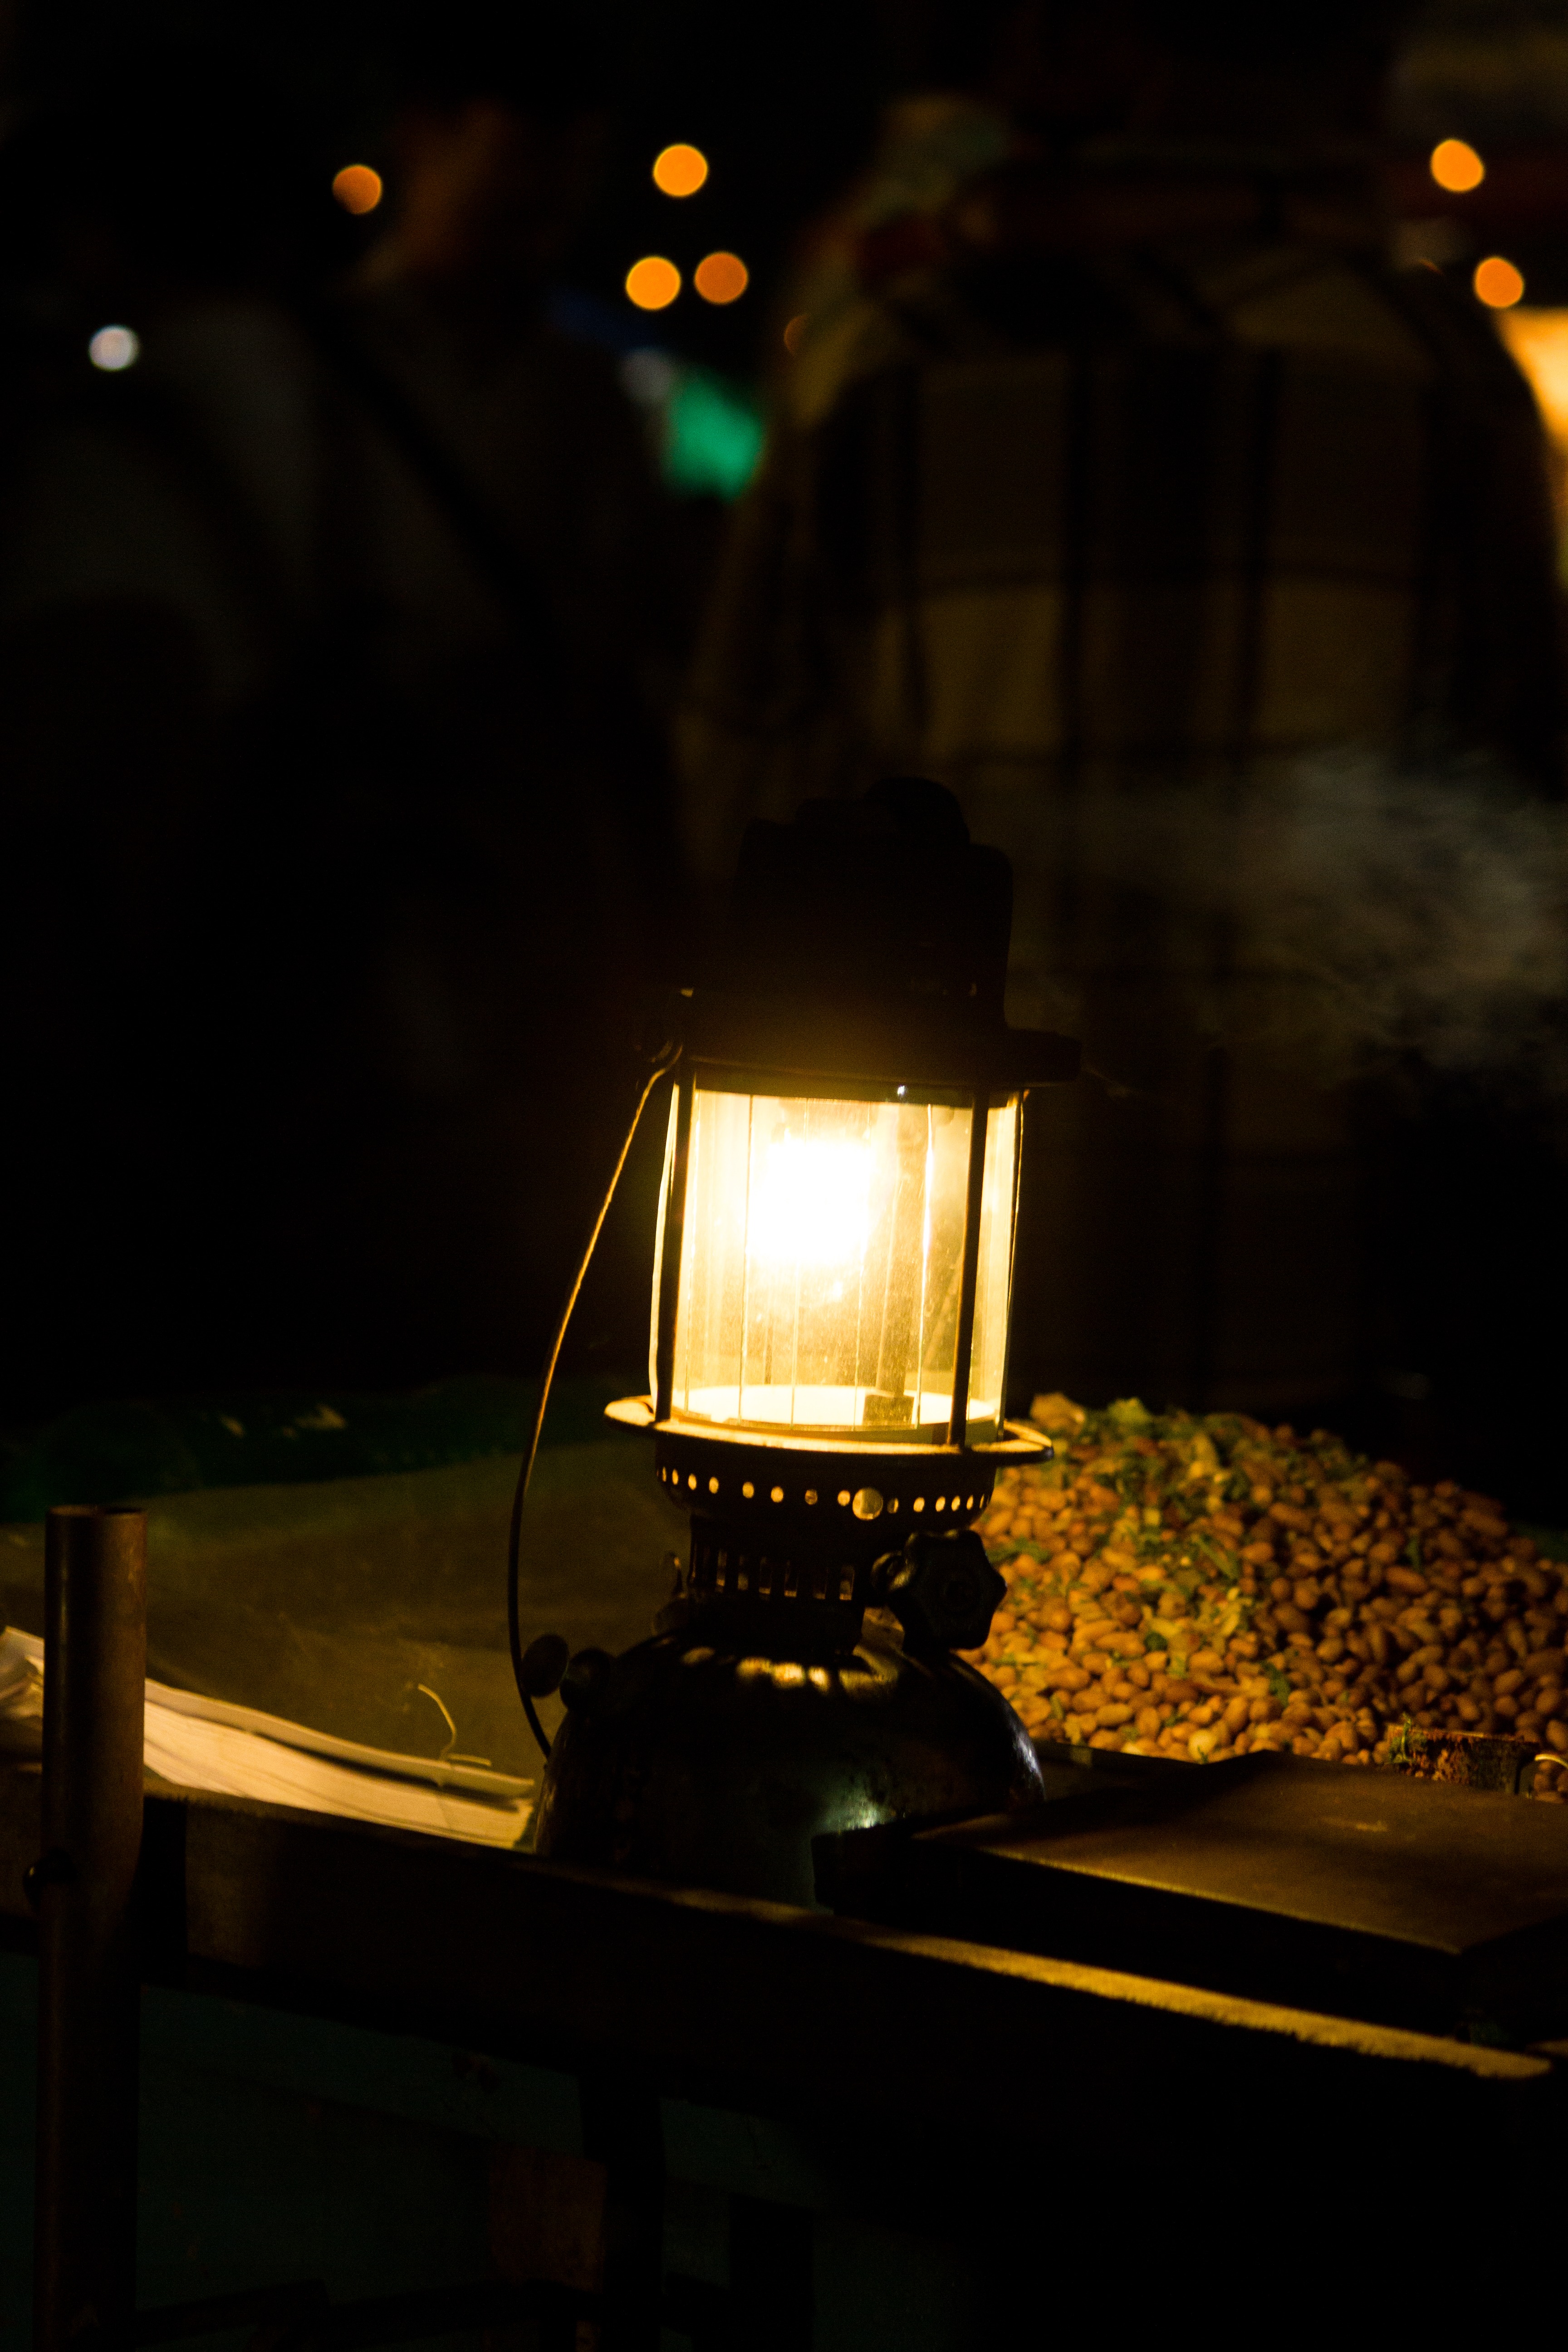
light, road, street, night, evening, lantern, reflection, color, darkness, street light, lamp, yellow, lighting, illuminate, oil lamp, kerosene lamp